Bourgeoisie

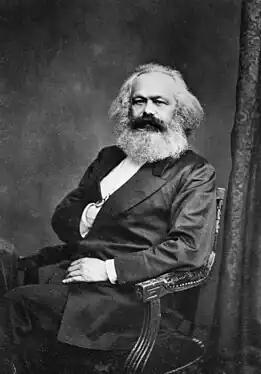
Karl Marx

According to Karl Marx, the bourgeois during the Middle Ages usually was a self-employed businessman – such as a merchant, banker, or entrepreneur – whose economic role in society was being the financial intermediary to the feudal landlord and the peasant who worked the fief, the land of the lord. Yet, by the 18th century, the time of the Industrial Revolution (1750–1850) and of industrial capitalism, the bourgeoisie had become the economic ruling class who owned the means of production (capital and land), and who controlled the means of coercion (armed forces and legal system, police forces and prison system).